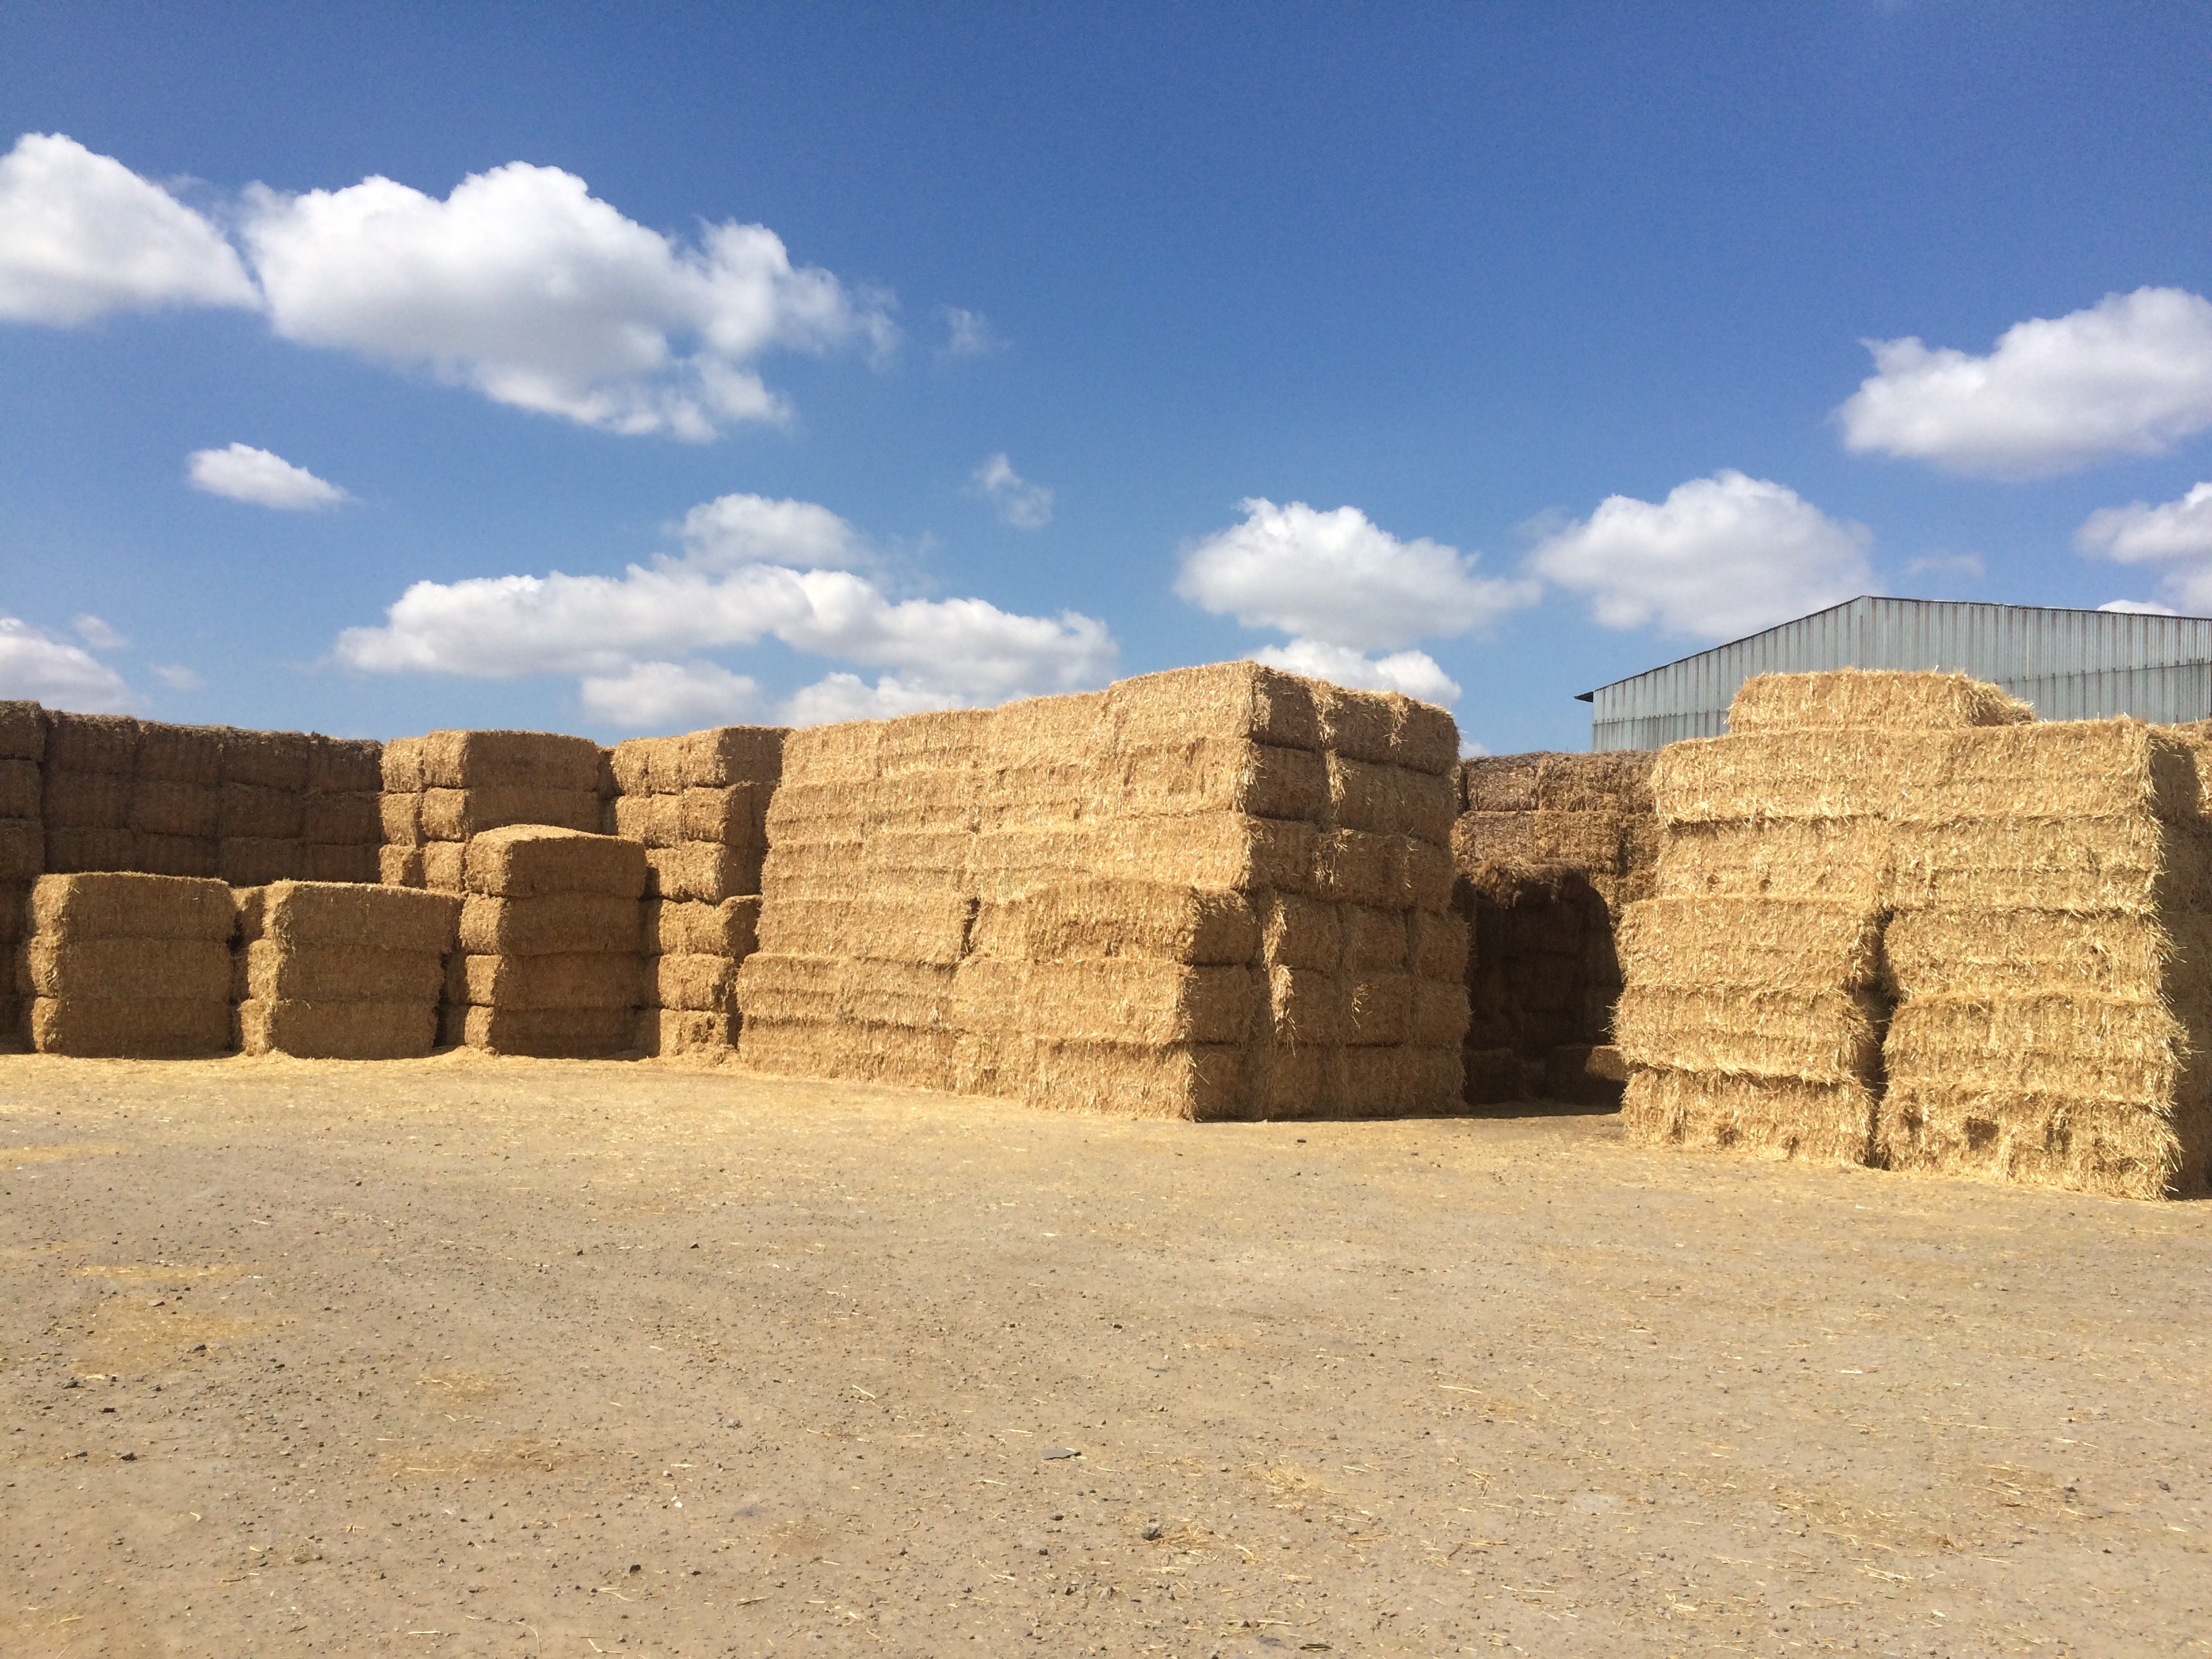
landscape, wheat, building, monument, summer, heaven, stack, fortification, agriculture, temple, ruins, packages, wadi, archaeological site, unesco world heritage site, historic site, ancient history, egyptian temple